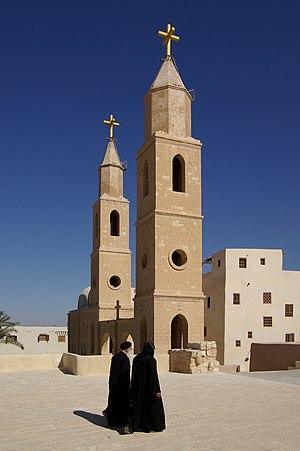
Le monastère Saint-Antoine, en Égypte.